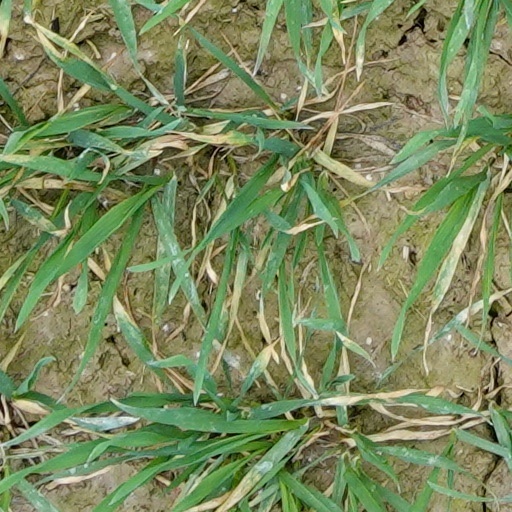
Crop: wheat